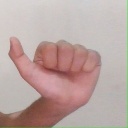
अक्षर: त